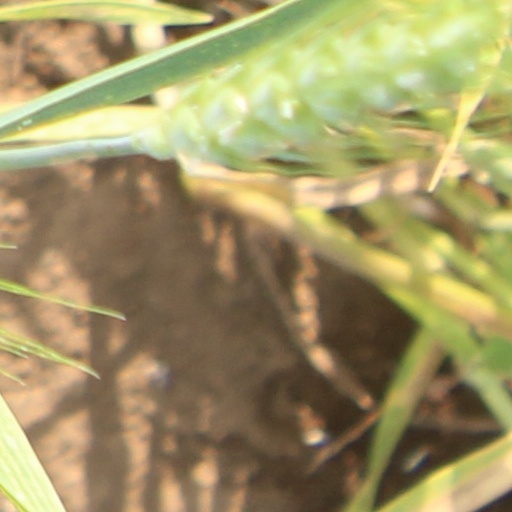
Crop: wheat